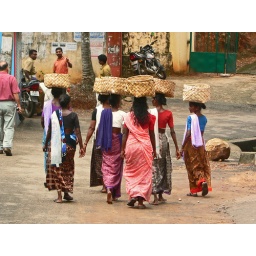
These women were walking down toward the beach near our hotel.